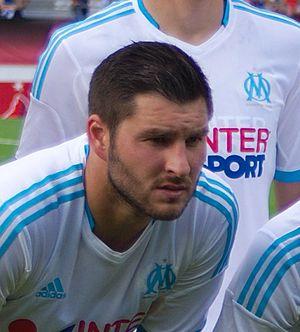
André-Pierre Gignac en 2013